Order of the Cross of Vytis

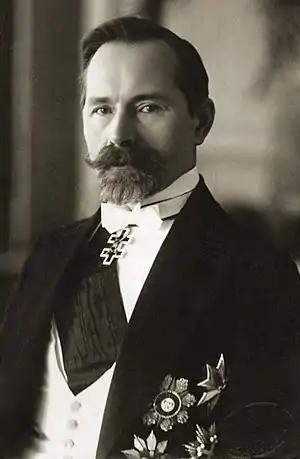
Antanas Smetona wearing the interwar Cross of Vytis, alongside other awards

On 26 November 1919, the design was changed to the Cross of the Jagiellons, one of the varieties of the Cross of Lorraine found on the Coat of arms of Lithuania. On 3 February 1920, the name was changed to the Cross of Vytis. The order had two types: the first type had the crossed swords, and the second type was without the swords. Each type had three classes (the 1st class was the lowest, 3rd class was the highest).